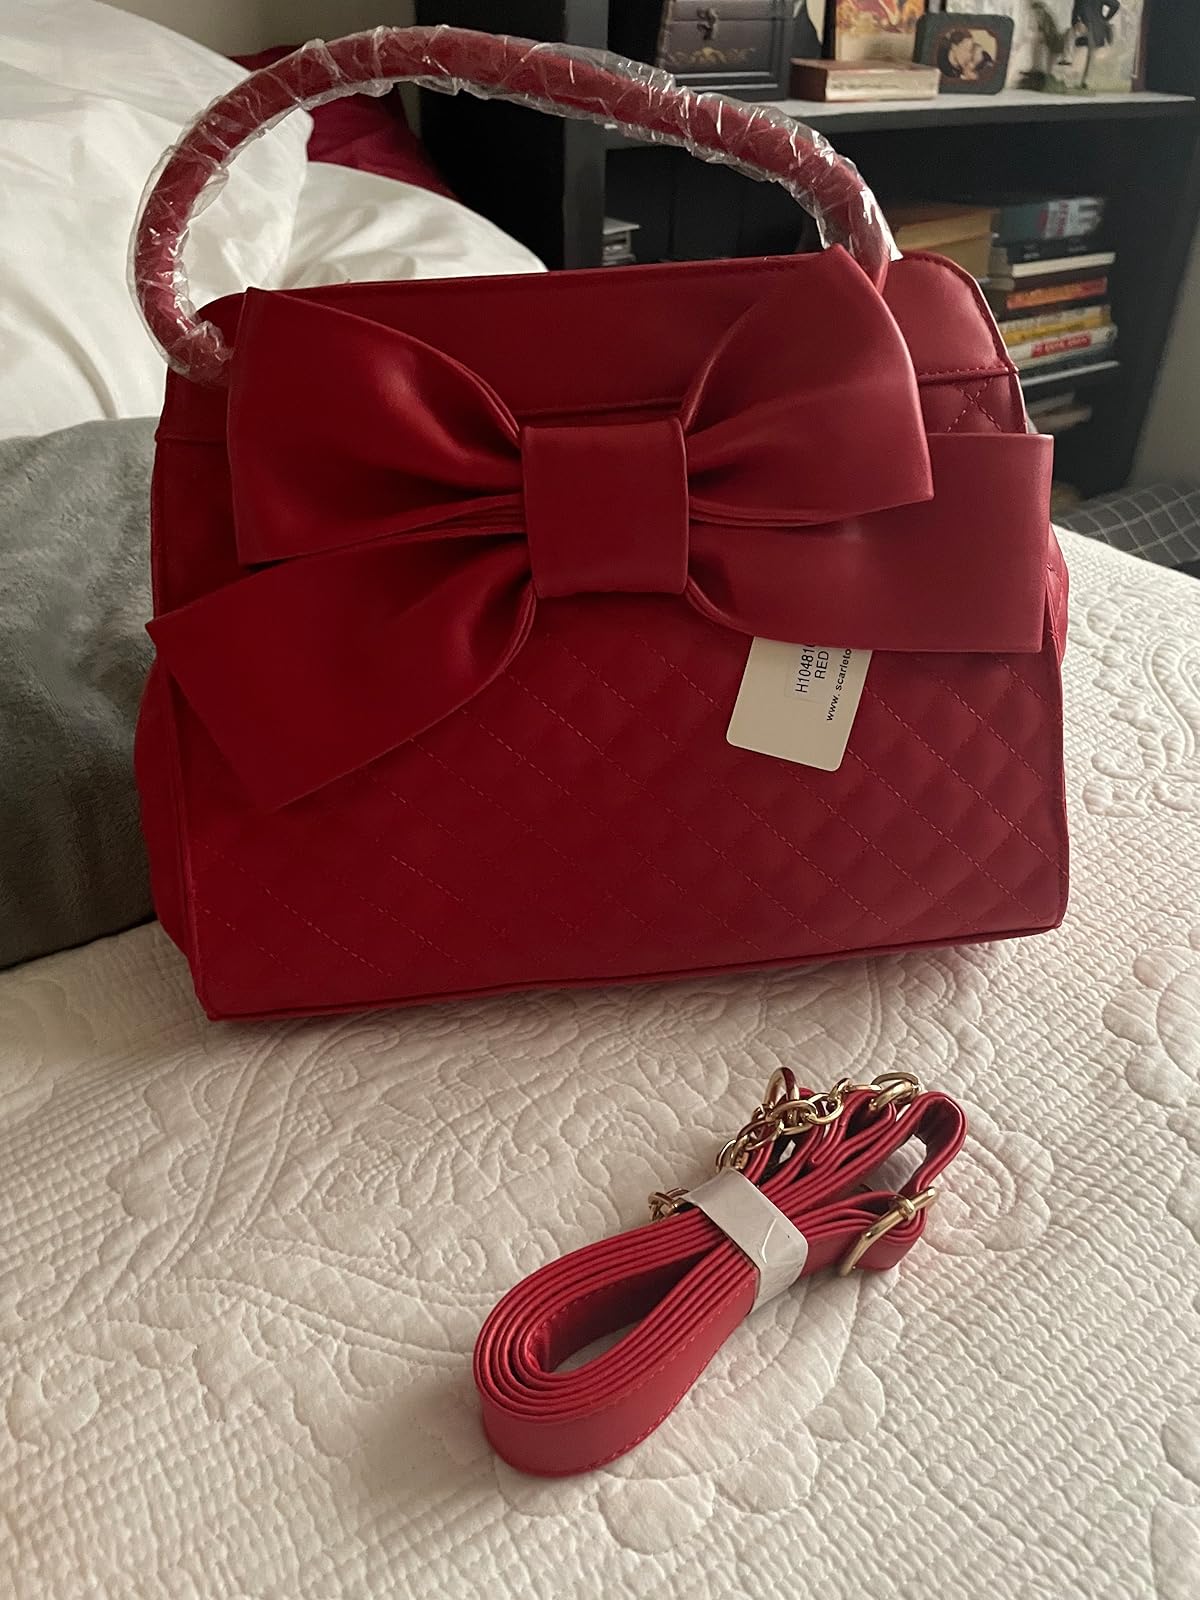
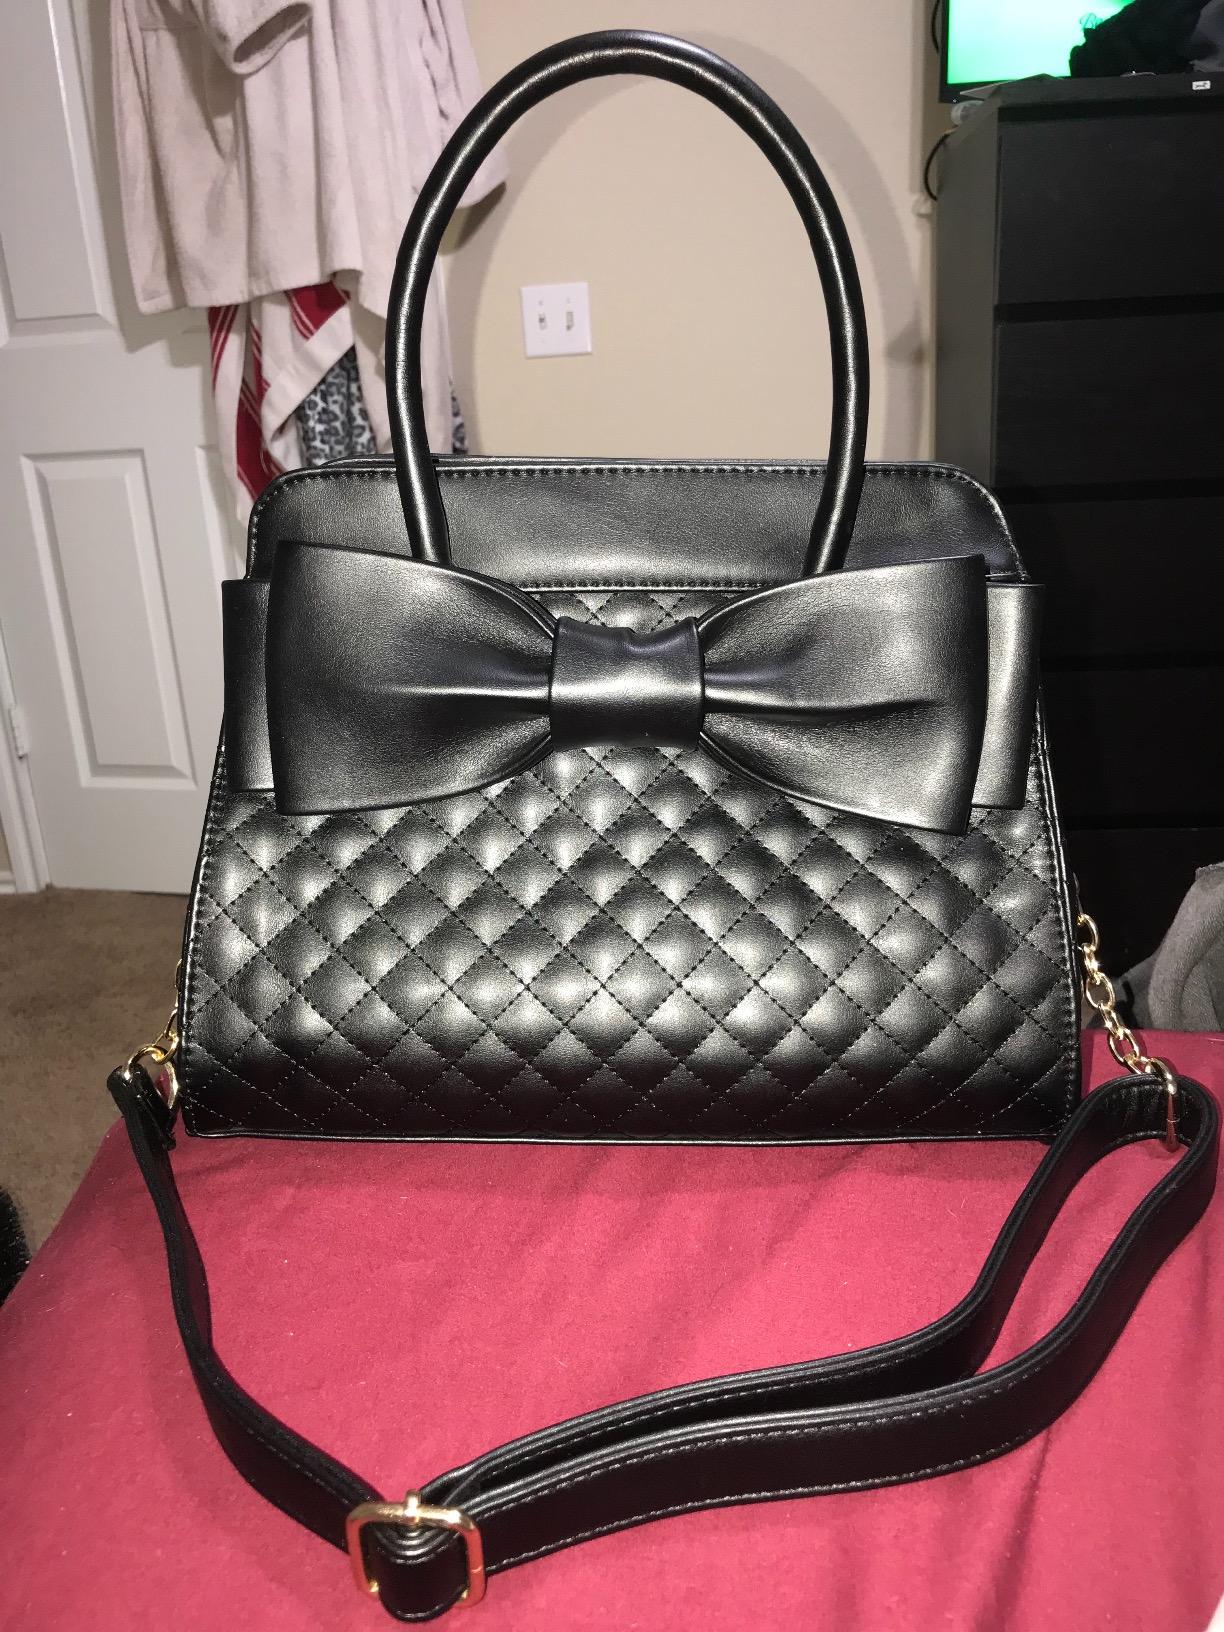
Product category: accessories_handbag
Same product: no